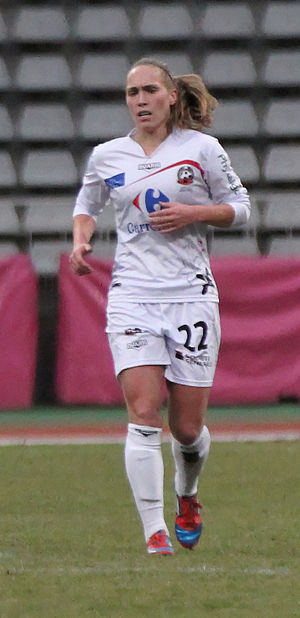
Janice Cayman
Janice Cayman med PSG-Juvisy i 2012-2013 sæsonen
Janice Cayman er en belgisk fodboldspiller, der spiller som angribende midtbanespiller for Olympique Lyonnais Féminin i D1 Féminine. Hun har tidligere spillet for Montpellier og FCF Juvisy i Frankrigs bedste række, OH Leuven og DVC Eva's Tienen i den Belgiske førstedivision og for Florida State Seminoles i NCAA, og har også spillet i European Cup med Tienen.